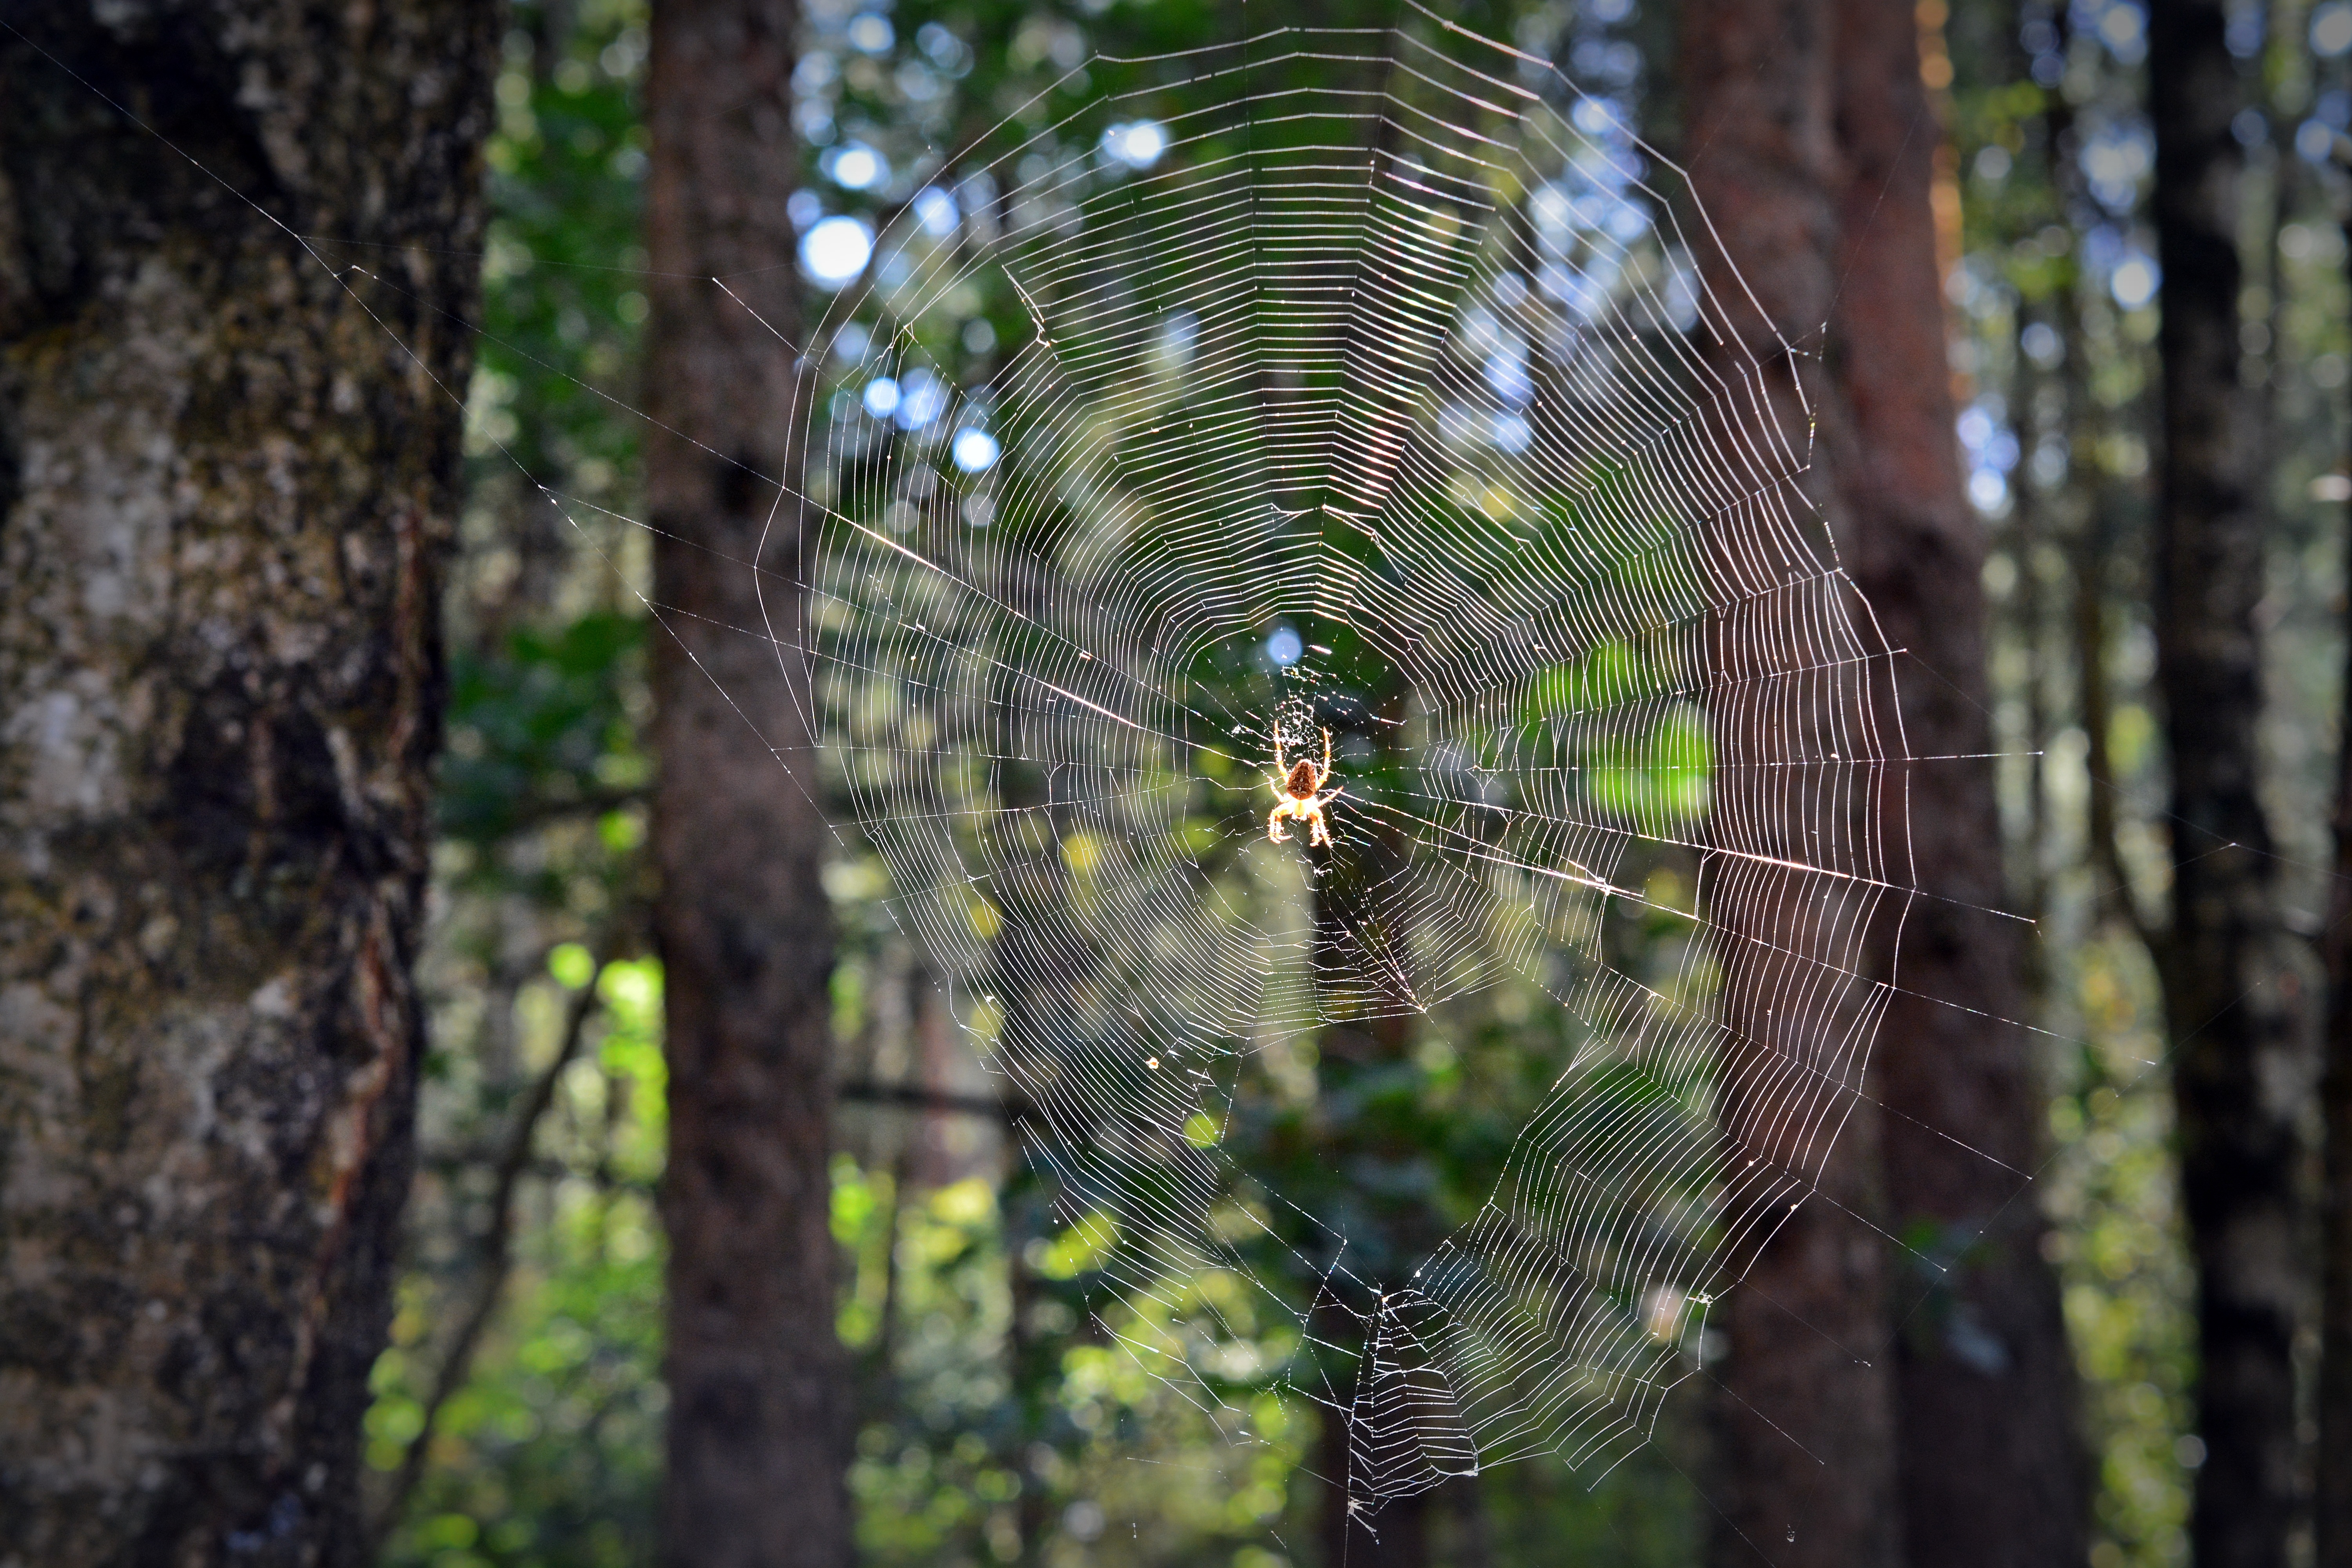
tree, nature, forest, branch, wildlife, green, jungle, insect, fauna, invertebrate, spider web, cobweb, spider, habitat, network, arachne, orb web